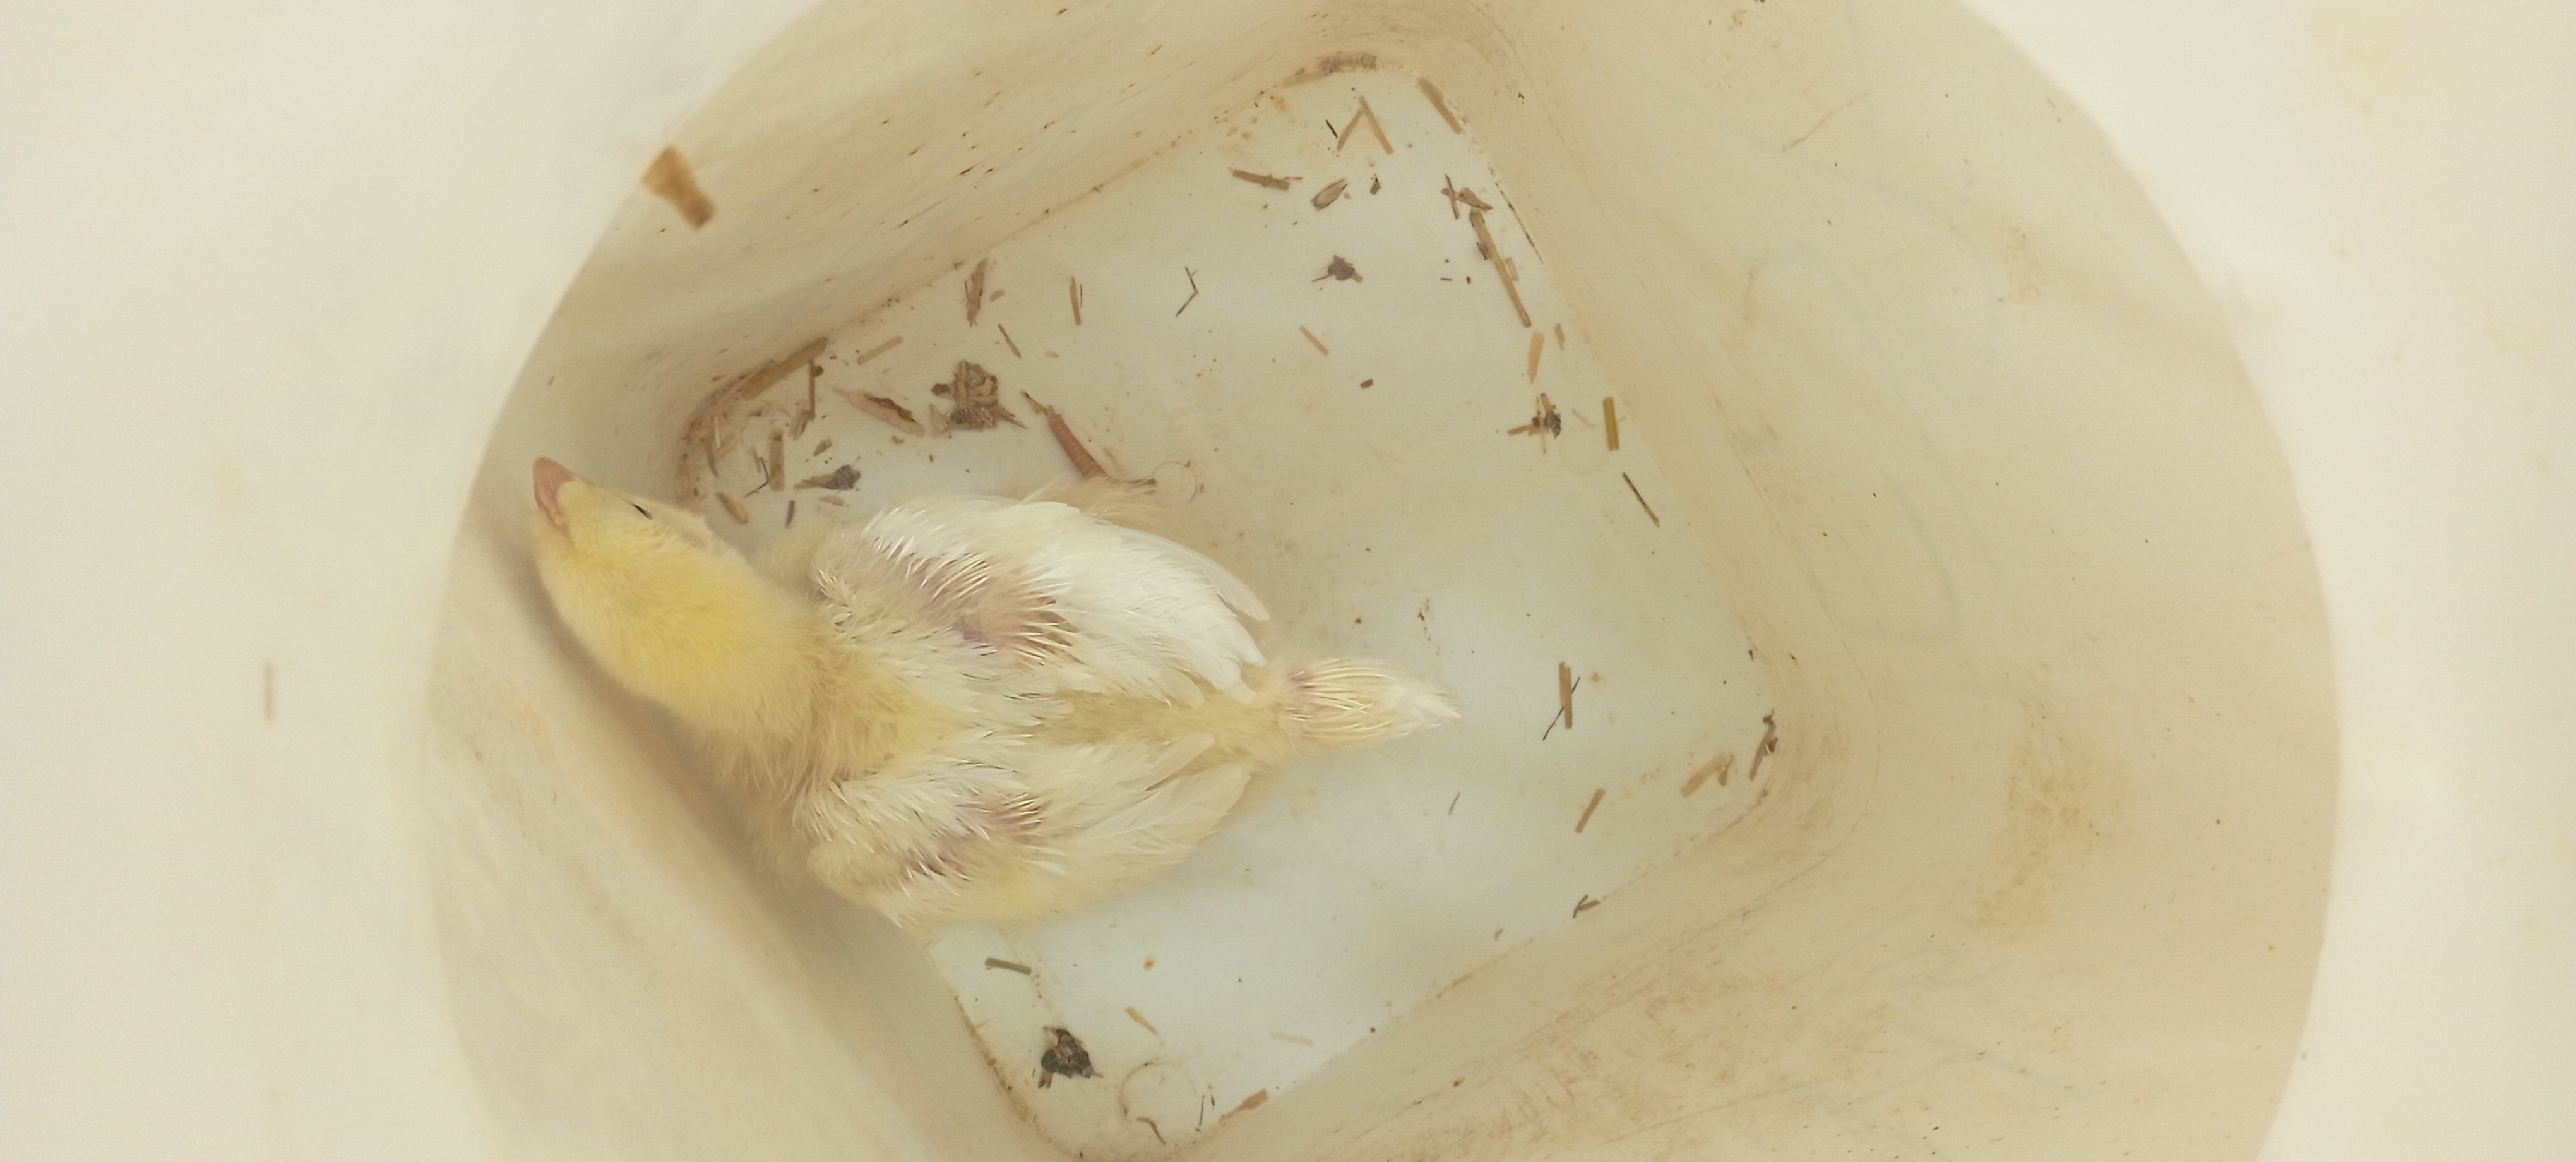
Weight: 301 g